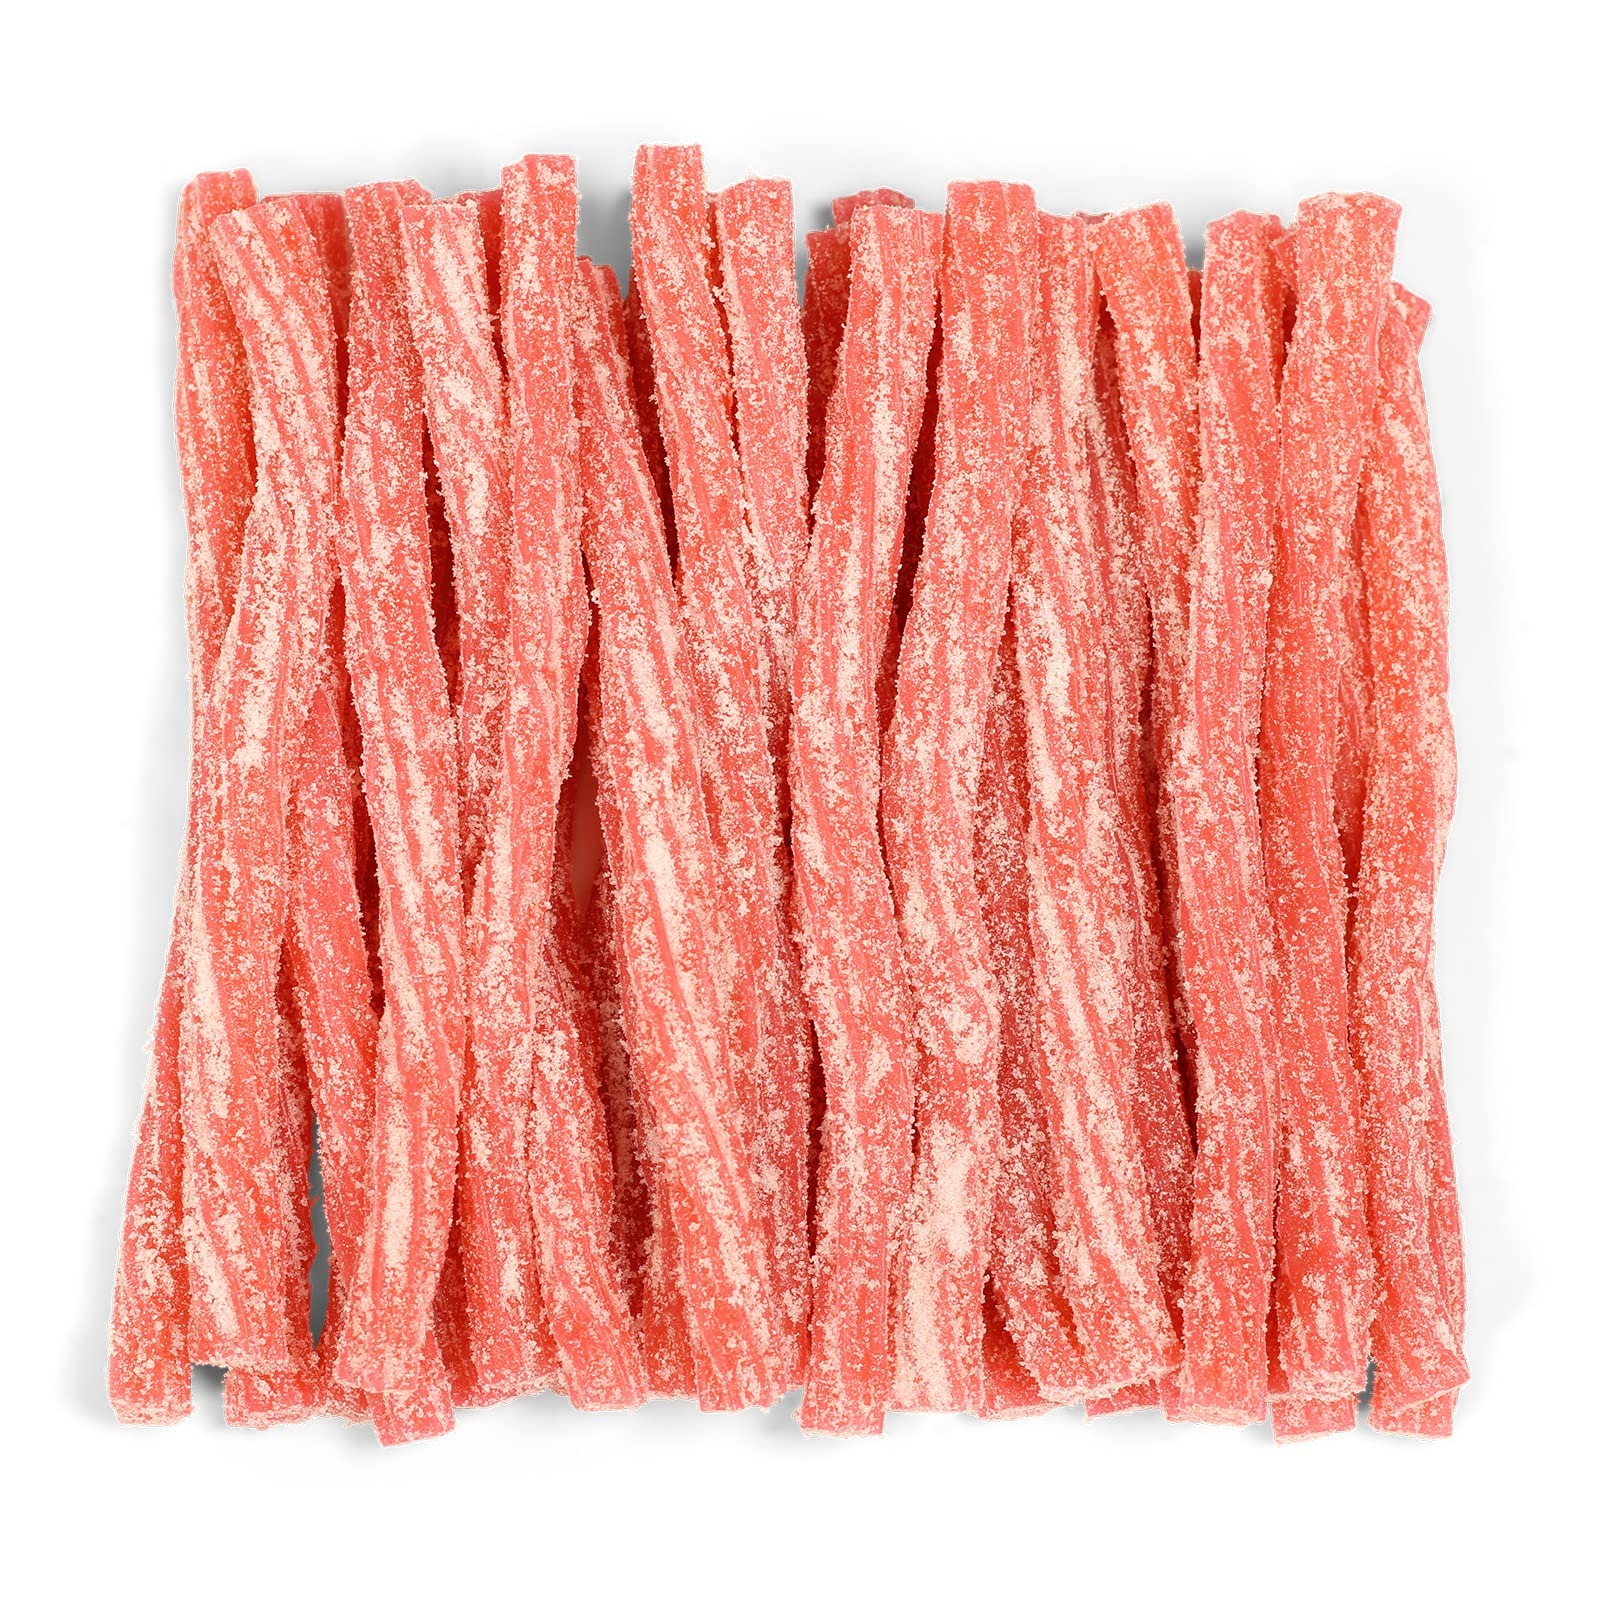
Item Name: Pink Lemonade Licorice Sour Sticks by Its Delish, 1 lb Bulk Bag – Great Gifts Party Sweets – Made in USA, Vegan, Kosher…
Bullet Point 1: 🍋 LIGHTLY SOUR DELICIOUS & YUMMY CHEWY CANDIES – Its delish American Sour Licorice Sticks are perfect nosh to satisfy your sweet tooth and craving for your eating Sticks. Bulk up your pantry with our delicious chewy candies for great treats on the go. Now you can delight yourself with this perfect snack anywhere, anytime. Yummy and chewy Pink Lemonade licorice Sticks bursting with flavor.
Bullet Point 2: 🎀 VALUE SIZE – With One Pound (16 Oz) bulk bag you can share this delicious Licorice Sticks by Its Delish brand with friends & family. Our snack pack provides convenience while giving you a healthy on-the-go option. Stock up on the perfect road trip snacks with a tub of these soft and chewy twists for a quick sweet and sour punch.
Bullet Point 3: 🍡 GREAT GIFT – Pink licorice & Pink Lemonade soft chewy candies are original, premium, high-quality that can make a perfect pair with salty snacks or savory meals. Perfect gift and treat for baby celebrations, showers, color themed events and candy buffets.
Bullet Point 4: 🌸 STOCK UP! TASTY CHOICE – Awesome candy snack to have at home, office, on the go, movie night, tailgate parties and any occasion! Just satisfy your desire of sweetness with the original and natural taste of Its Delish Chewy Candies to gratify your taste buds.
Bullet Point 5: 💘 YOU ARE SO VALUABLE – It's easy to spread the love & share the treat with your friends or throw some in your pocket or bag to enjoy either. We cherish your involvement in our brand more than everything else. It is Certified that Its Delish, Dairy-Free, Packaged in the USA non-GMO. If you need our help or need to ask something, reach out to us. Our help group will be glad to support you and guarantee that you are 100%. - OU Certified Kosher Parve, Dairy-Free, Vegan.
Product Description: <p><strong>Pink Lemonade Licorice Sticks by Its Delish, 1 lb Bulk Bag</strong></p><p>Soft classic and chewy licorice twists in a Lemonade flavor. Packed with the perfect amount of sweetness, this sticky licorice. Prepared to be truly special and delectable. Enjoy!</p><p><strong>About Its Delish!</strong></p><p>It's Delish was established in 1992 and is located in North Hollywood, California. It's Delish is a food manufacturer and distributor who produces over 500 gourmet food products including licorice, sour belts, taffies, caramels, Jordan almonds, chocolates, nuts, fruits, trail mixes, spices, and the spice blends. It's Delish also produces organics and all natural products. We give you the opportunity to order from the factory direct!</p><p>It’s Delish! prides itself on the four pillars that are at the foundation of everything we do.</p><p><strong>Innovation Quality Value Service</strong></p>
Value: 1.0
Unit: Count

Price: 18.99